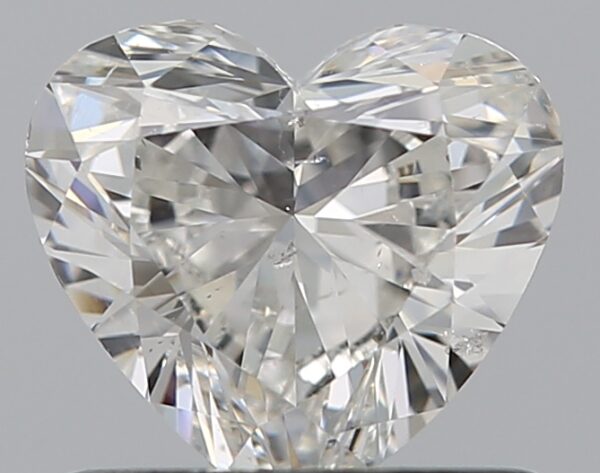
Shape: heart
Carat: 0.72
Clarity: SI1
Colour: G
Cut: EX
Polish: EX
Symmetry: VG
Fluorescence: N
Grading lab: GIA
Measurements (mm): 5.67 x 6.19 x 3.37